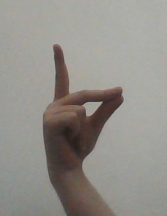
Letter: ta